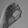
ASL letter: O